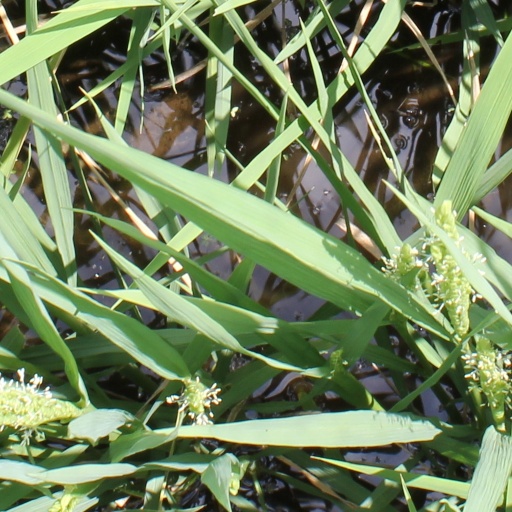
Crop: rice